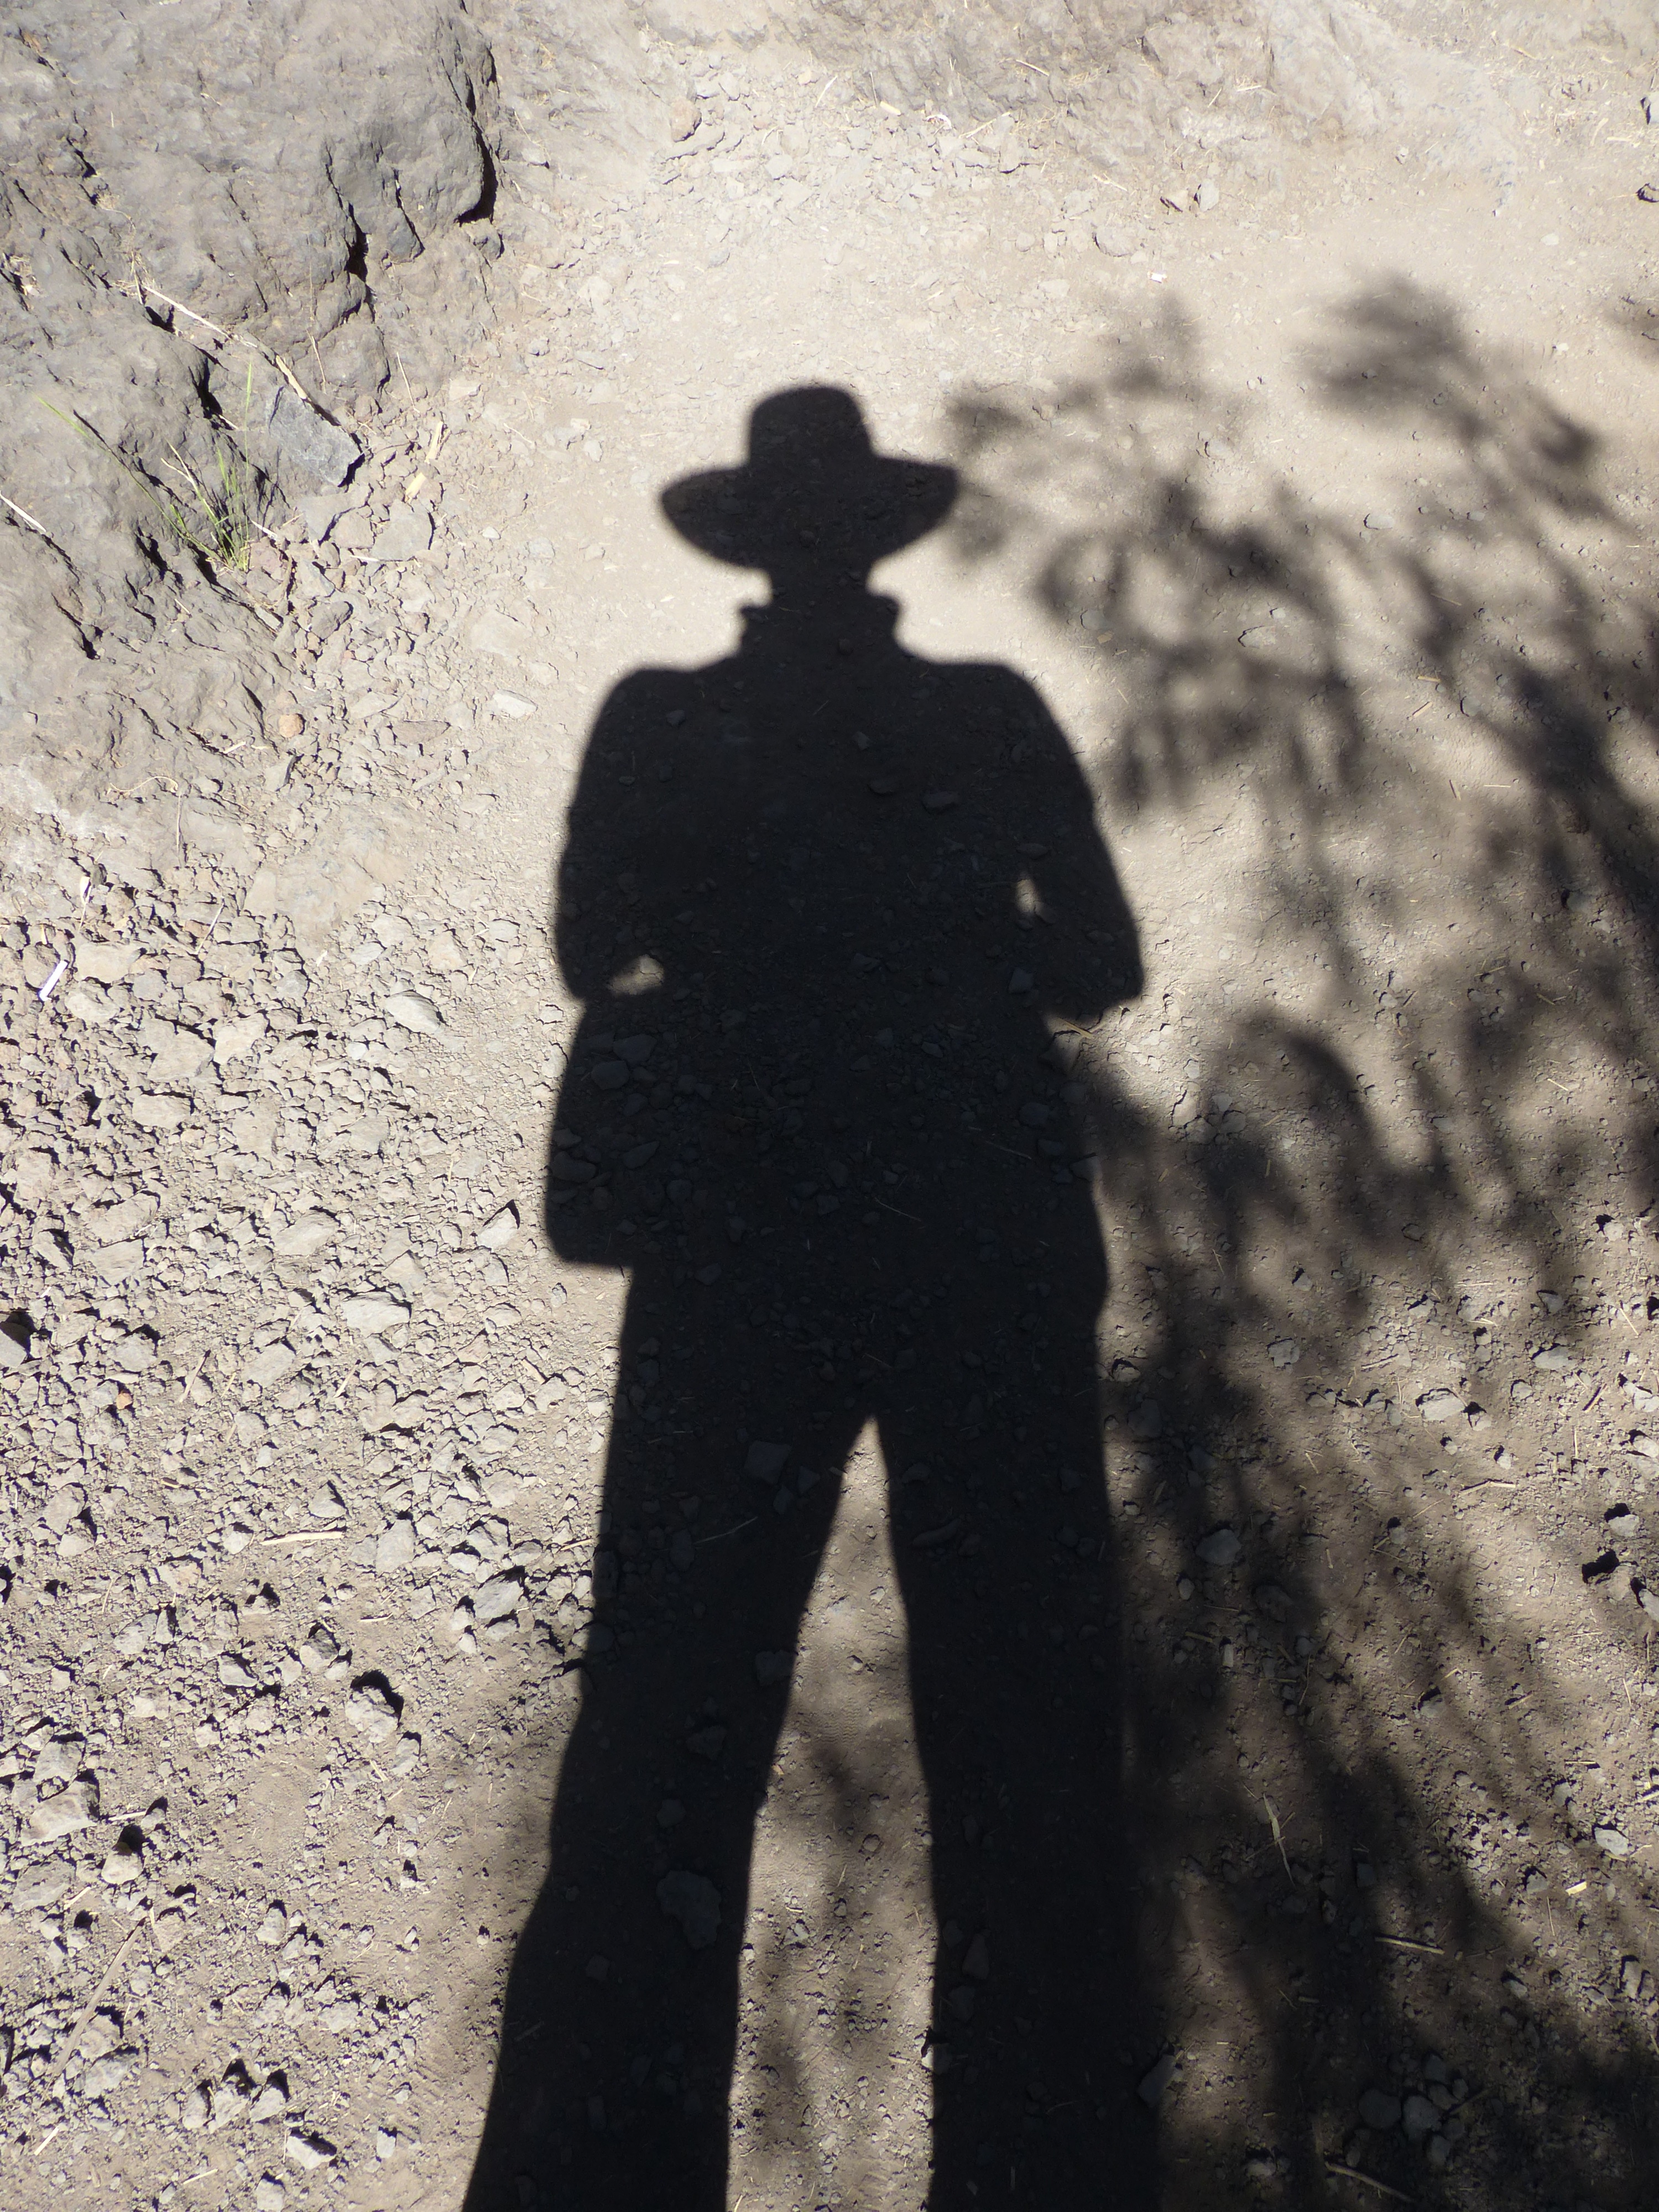
man, white, portrait, shadow, hat, black, monochrome, lichtspiel, cowboy, photograph, image, shadow play, hispanic